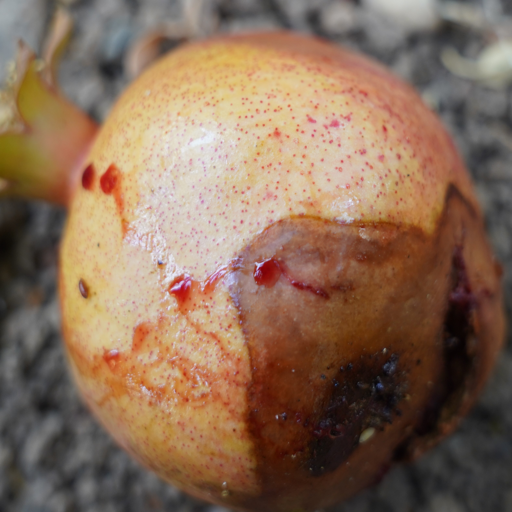
Label: Ectomyelois ceratoniae